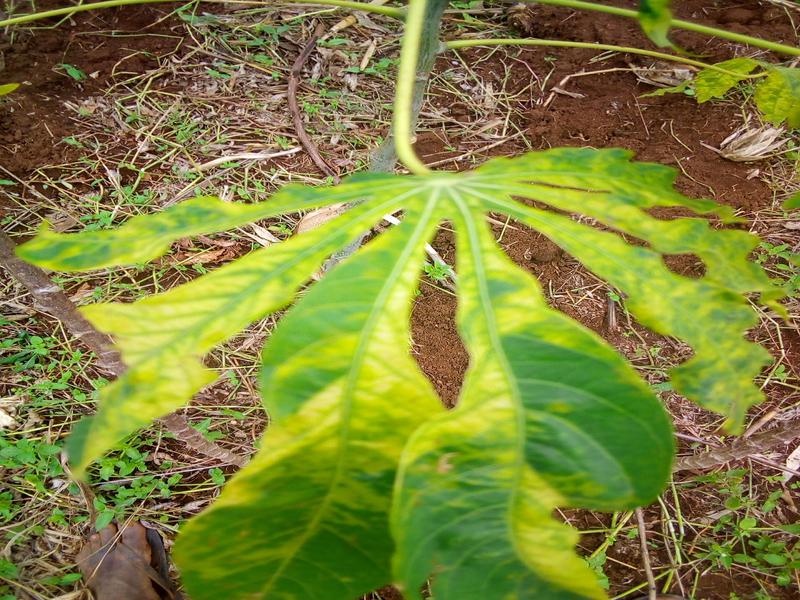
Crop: cassava
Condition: mosaic_disease